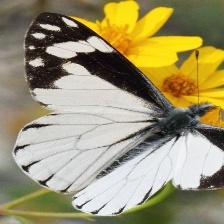
Species: PINE WHITE
Butterfly family (ImageNet category): cabbage_butterfly